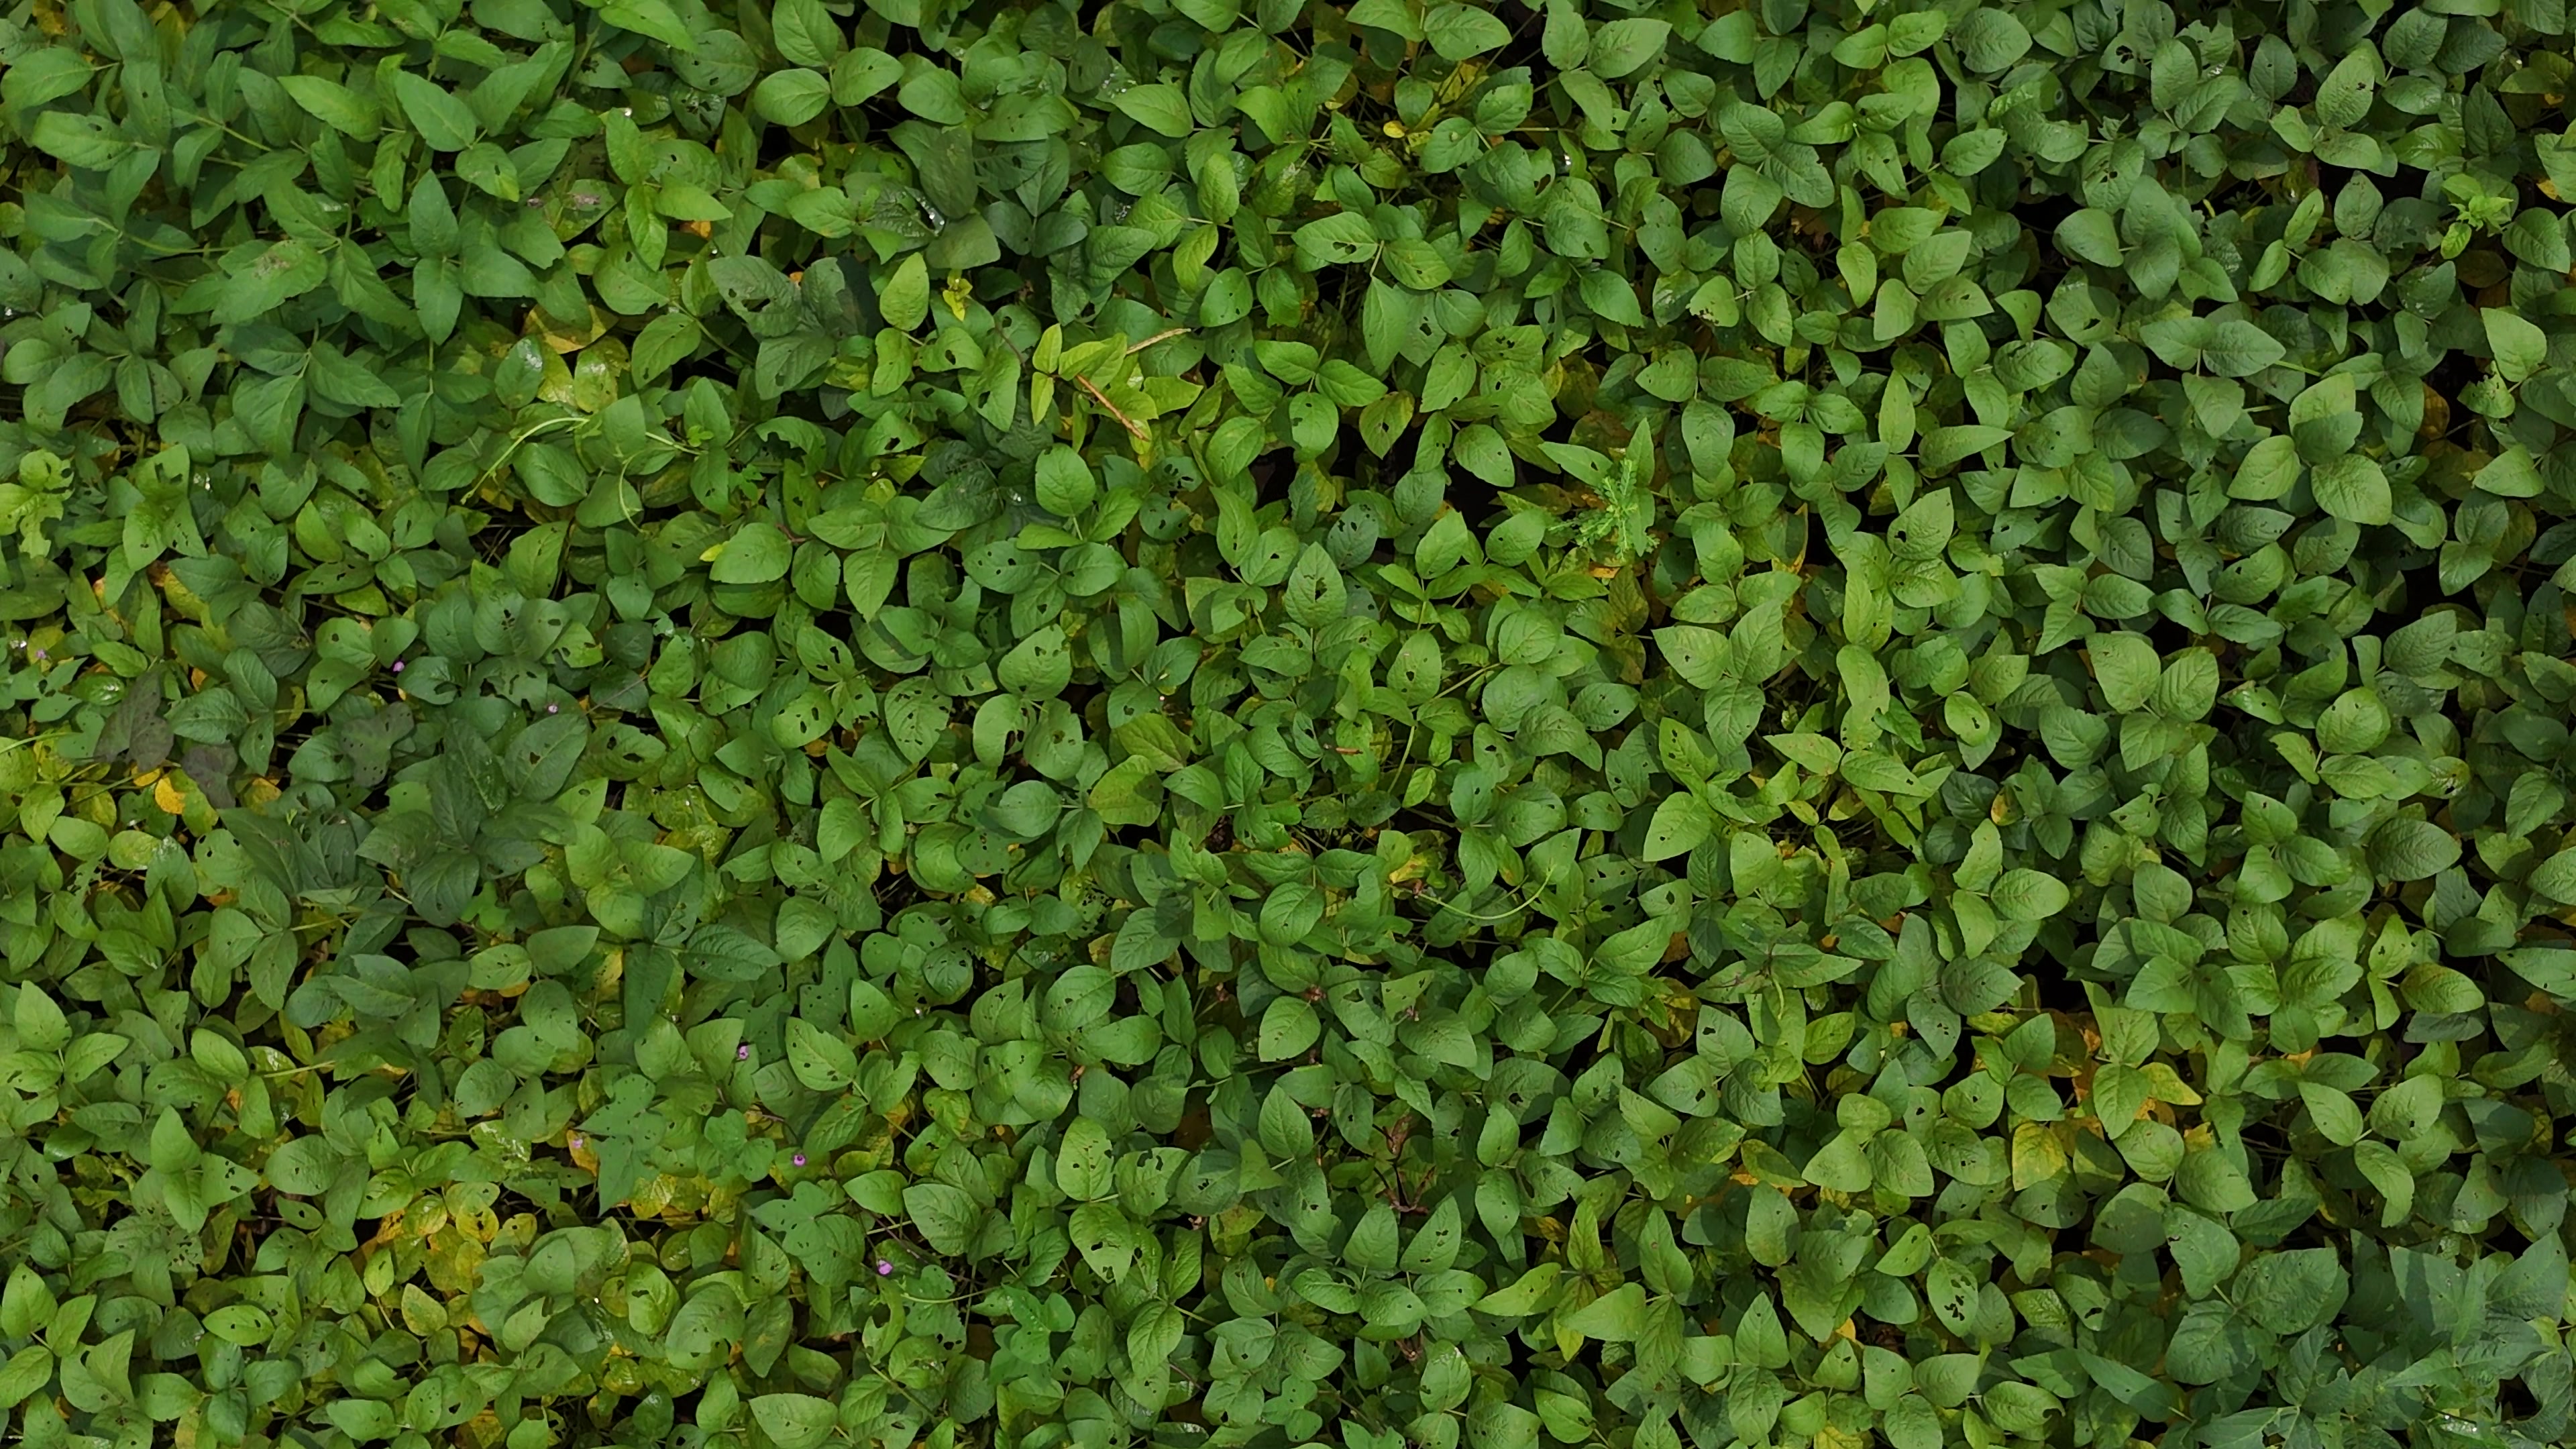
Label: Mosaic